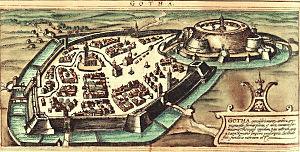
Gotha est une ville allemande de Thuringe, la cinquième du Land par sa population. Chef-lieu de l'arrondissement du même nom, elle est située à 23 km à l'ouest d'Erfurt, la capitale du Land.